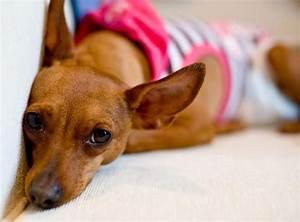
dog